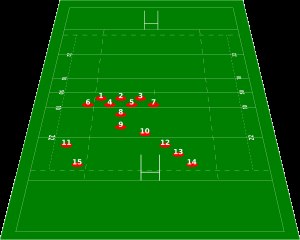
Rugby union / Spillere
En standardopstilling af et rugbyhold, med spillerne fra 1-8 til klyngen og 9-15 er kædespillere.
Rugby Union er en fuldkontaktsport, der spilles med en oval bold. Formålet med spillet er at score flere point end modstanderen, ved at bære bolden over dennes mållinie.